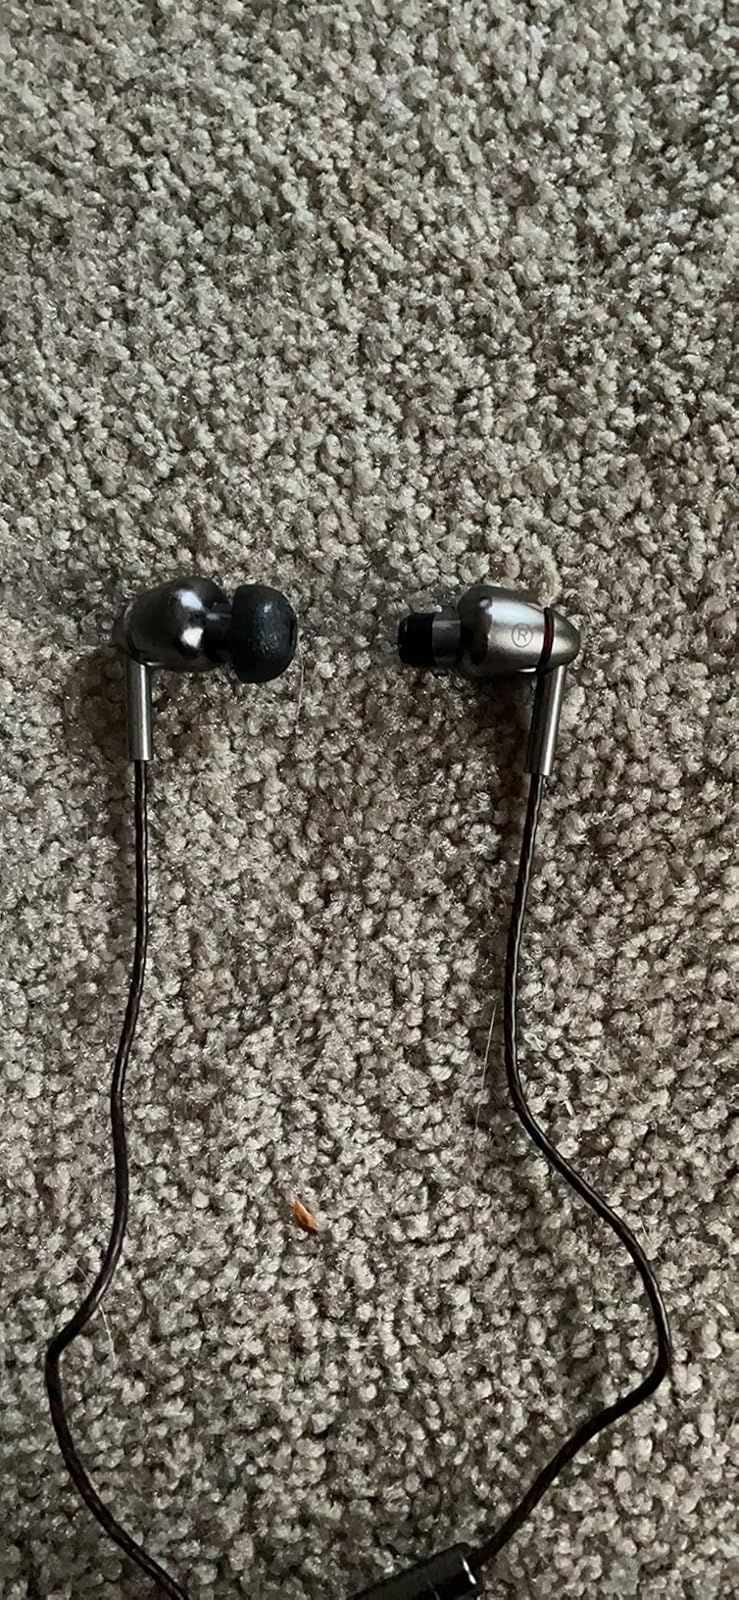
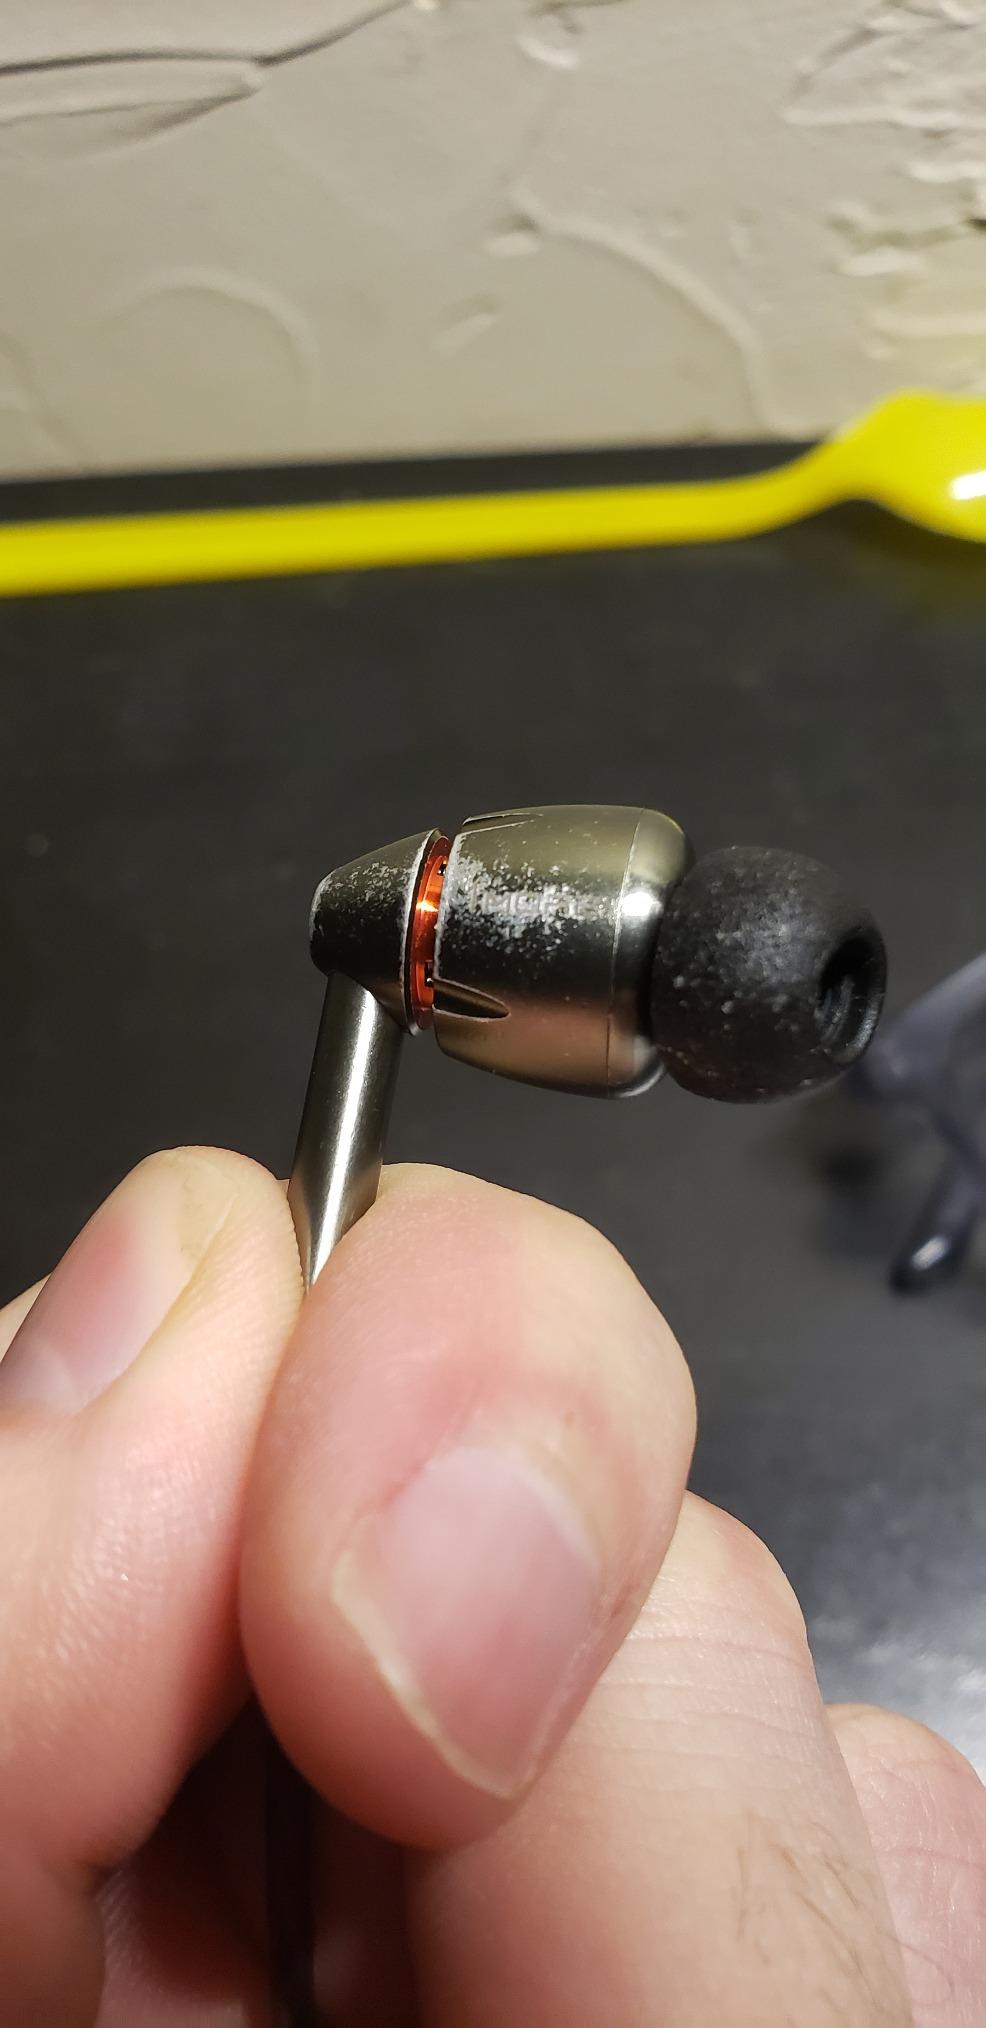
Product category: headphones
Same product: yes